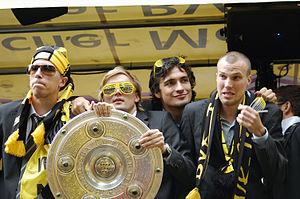
"Le BV 09 Borussia Dortmund, communément appelé Borussia Dortmund ou BVB, est un club de football allemand fondé le 19 décembre 1909 et basé à Dortmund. Le nom complet du club Ballspiel-Verein Borussia, signifie en allemand ""association de jeu de balle Borussia"", si sa section football est la plus célèbre le BVB comprend aussi des équipes de handball et de tennis de table. Bien que ""Borussia"" soit le nom latin de la Prusse, c'est au nom d'une brasserie locale qu'il était fait référence. Le club évolue en 1. Bundesliga, le premier échelon national du football allemand.
La saison 2010-2011 de 1. Bundesliga est la quarante-huitième édition de la première division allemande. Le premier niveau du championnat oppose dix-huit clubs allemands dont le Bayern Munich, champion en titre, en une série de trente-quatre rencontres jouées durant la saison de football. Elle débute le vendredi 20 août 2010 et se terminera le samedi 14 mai 2011.